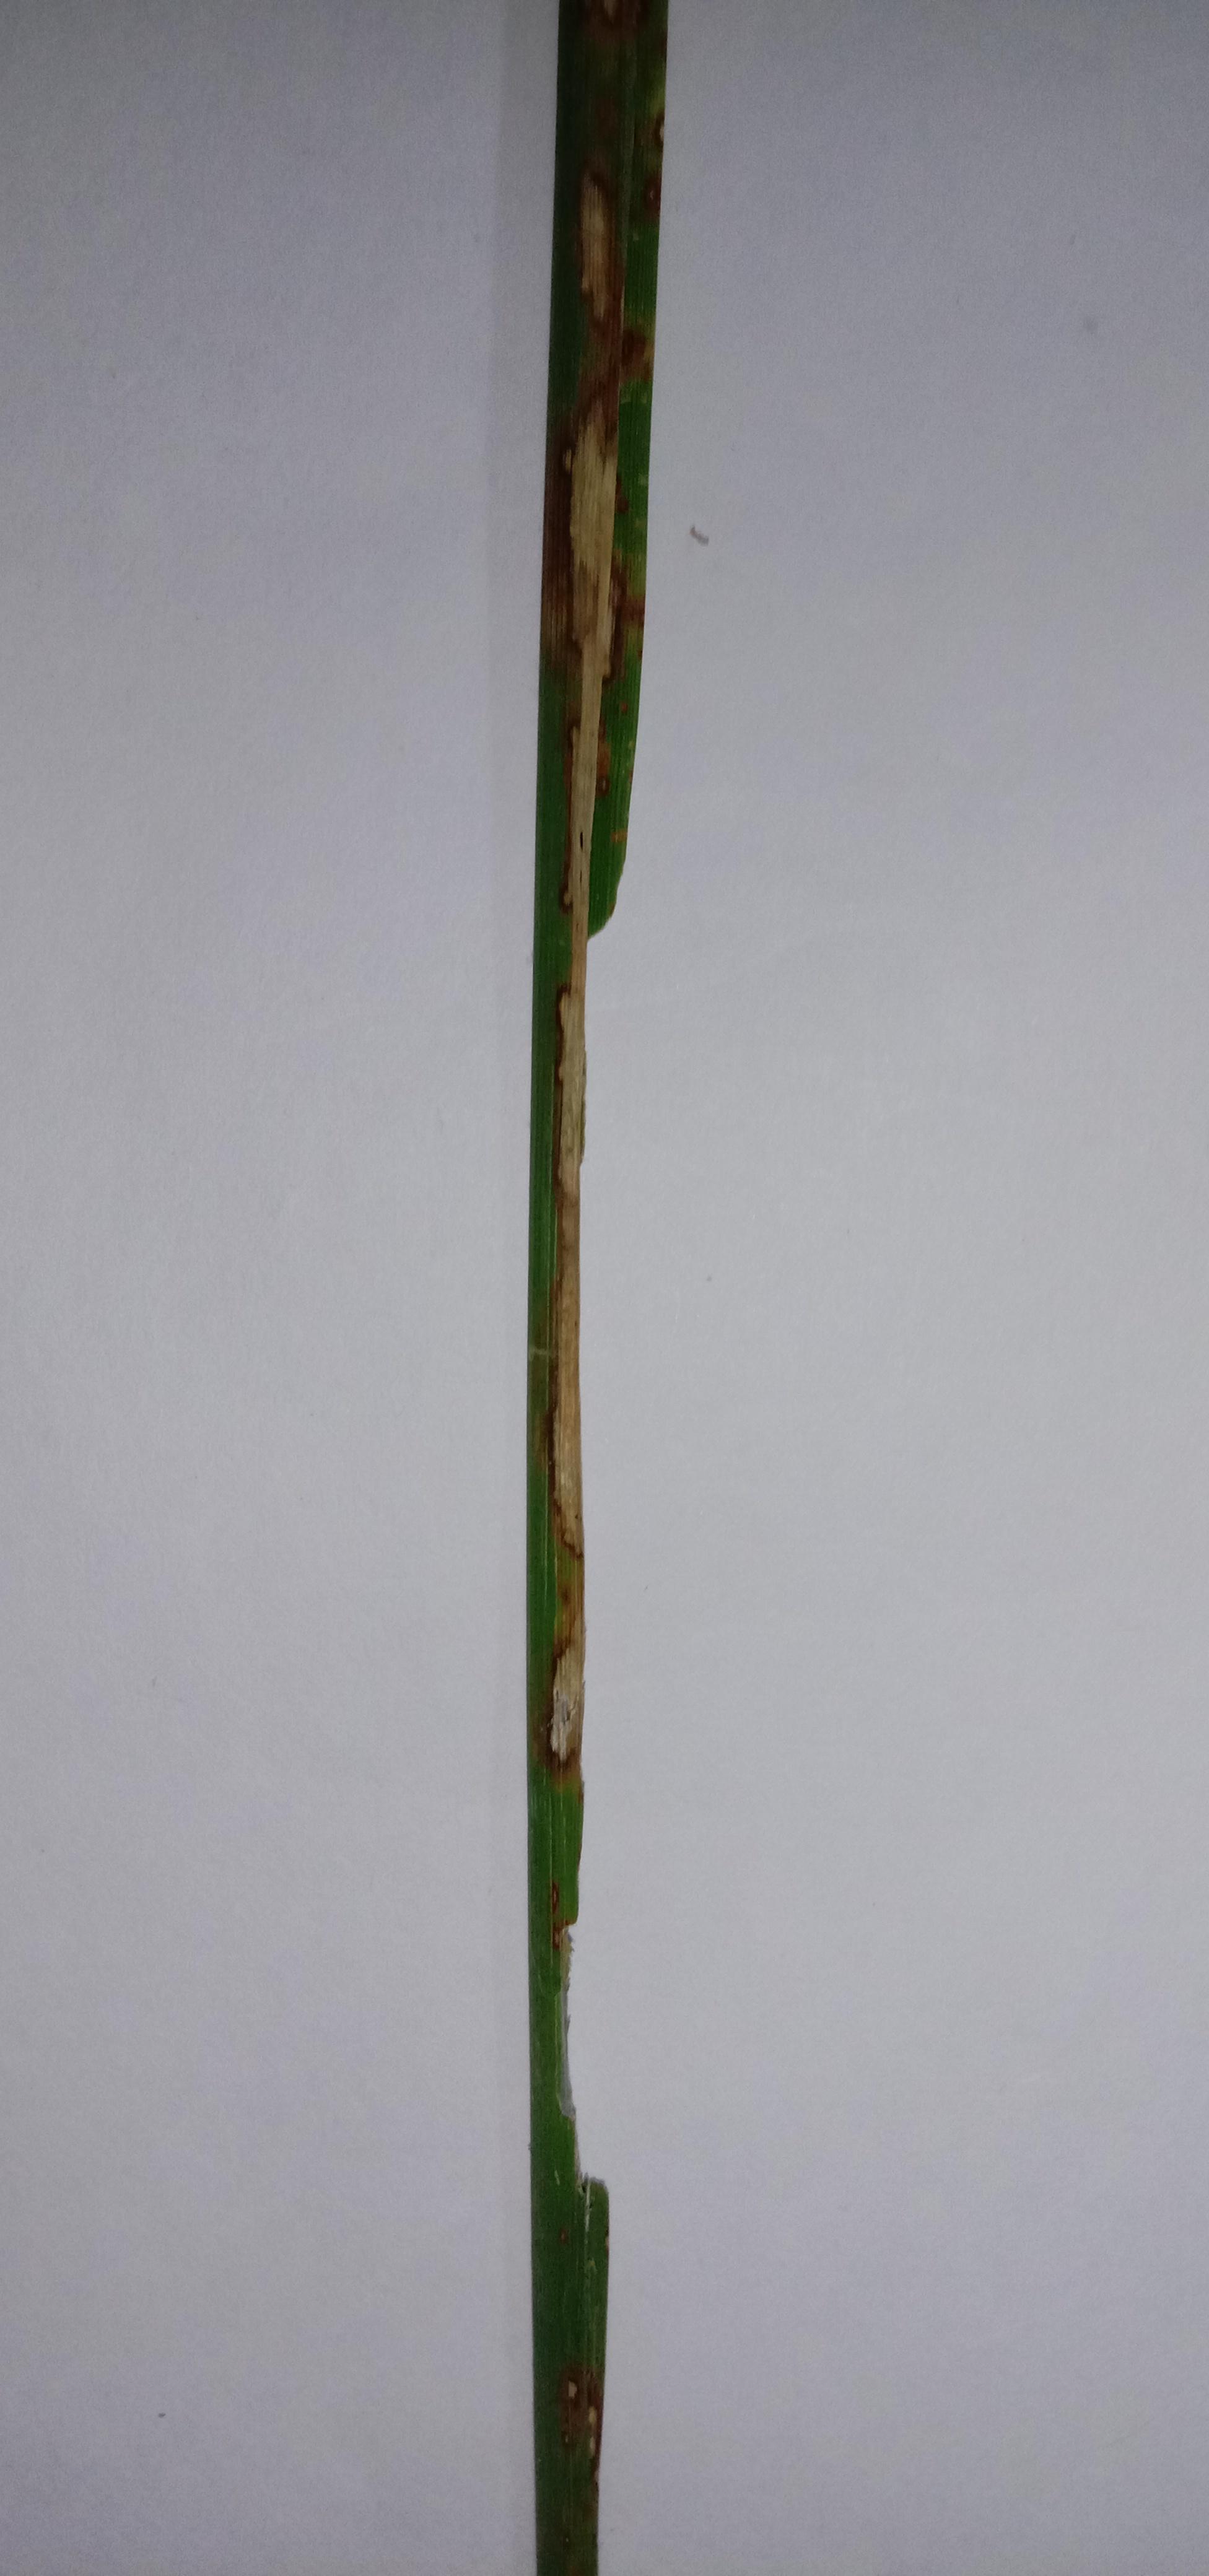
Label: Rice___Brown_Spot